Janis Paige

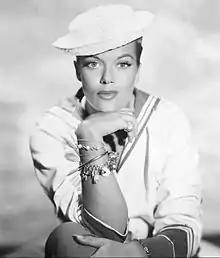
Janis Paige in "It's Always Jan" (1955–1956)

Paige was born Donna Mae Tjaden in Tacoma, Washington, the elder child of Hazel Leah ( Simmons) and George S. Tjaden on September 16, 1922, primarily of Norwegian, German, English, and Cornish descent. She had a younger sister named Betty Jane (June 21, 1925, Tacoma, Washington July 16, 2020, Windsor Locks, Connecticut), who was known by her married name of Betty Jane Finney.